Ritz-Carlton Atlantic City

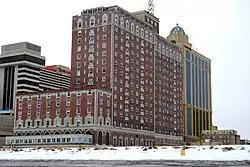
The Ritz Condominiums from the beach, February 2010

The Ritz-Carlton Atlantic City, located at 199 S. Iowa Avenue in Atlantic City, New Jersey, began as a hotel on the Boardwalk in Atlantic City, built at the beginning of the Roaring Twenties and renowned for its luxurious decor and famous guests. It was used as an apartment hotel beginning in 1969, and then purchased in 1978 with the intention of developing it as a hotel and casino. The building was converted to The Ritz Condominiums in 1982.